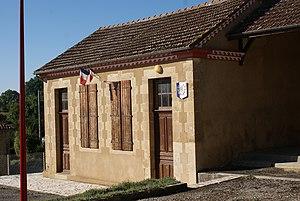
Arrouède est une commune française située dans le département du Gers en région Occitanie.